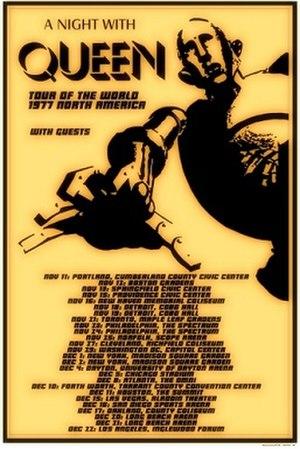
News of the World Tour est une tournée du groupe britannique Queen organisée en 1977 et 1978 en promotion de l'album News of the World. Elle compte 46 concerts donnés au total.